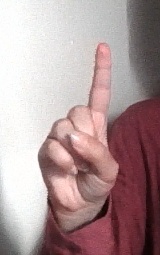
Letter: bb